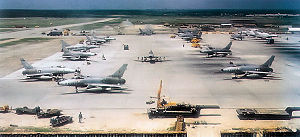
North American F-100 Super Sabre / Operationel historie / Vietnamkrigen / Jager- og CAS missioner
F-100D fra 416th TFS på Bien Hoa Air Base, Sydvietnam, i Juni eller Juli 1965
North American F-100 Super Sabre var en amerikansk supersonisk jetjager, der gjorde tjeneste ved United States Air Force fra 1954 til 1971 og ved Air National Guard indtil 1979. Det var USAFs første jager, der kunne gennembryde lydmuren under vandret flyvning. F-100 var designet af North American Aviation som en mere højtydende videreudvikling af F-86 Sabre jageren.